Jerusalem Church (Berlin)

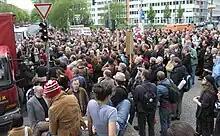
The now void previous location of the old Jerusalem Church south of Axel Springer Verlag during a demonstration in 2008.

After long negotiations with the People's Republic of Romania, the Senate of Berlin bought the site with the ruins of Jerusalem Church, which were afterwards demolished (March 1961). The site was cleared and integrated into the wider crossroads of today's Axel-Springer-Straße (from northeast), Lindenstraße (from southwest), Oranienstraße (from the southeast) and Rudi-Dutschke-Straße (from the west). The access of Jerusalemer Straße (from the north) was blocked by the new office building of Axel Springer Verlag publishing house (1959–1966). The publishing house paid for a little memorial for the church and the setting of cobble stones, laid into the asphalt of the crossroads, to indicate the contour of the former outside walls.